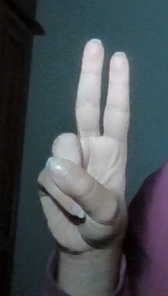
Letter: taa